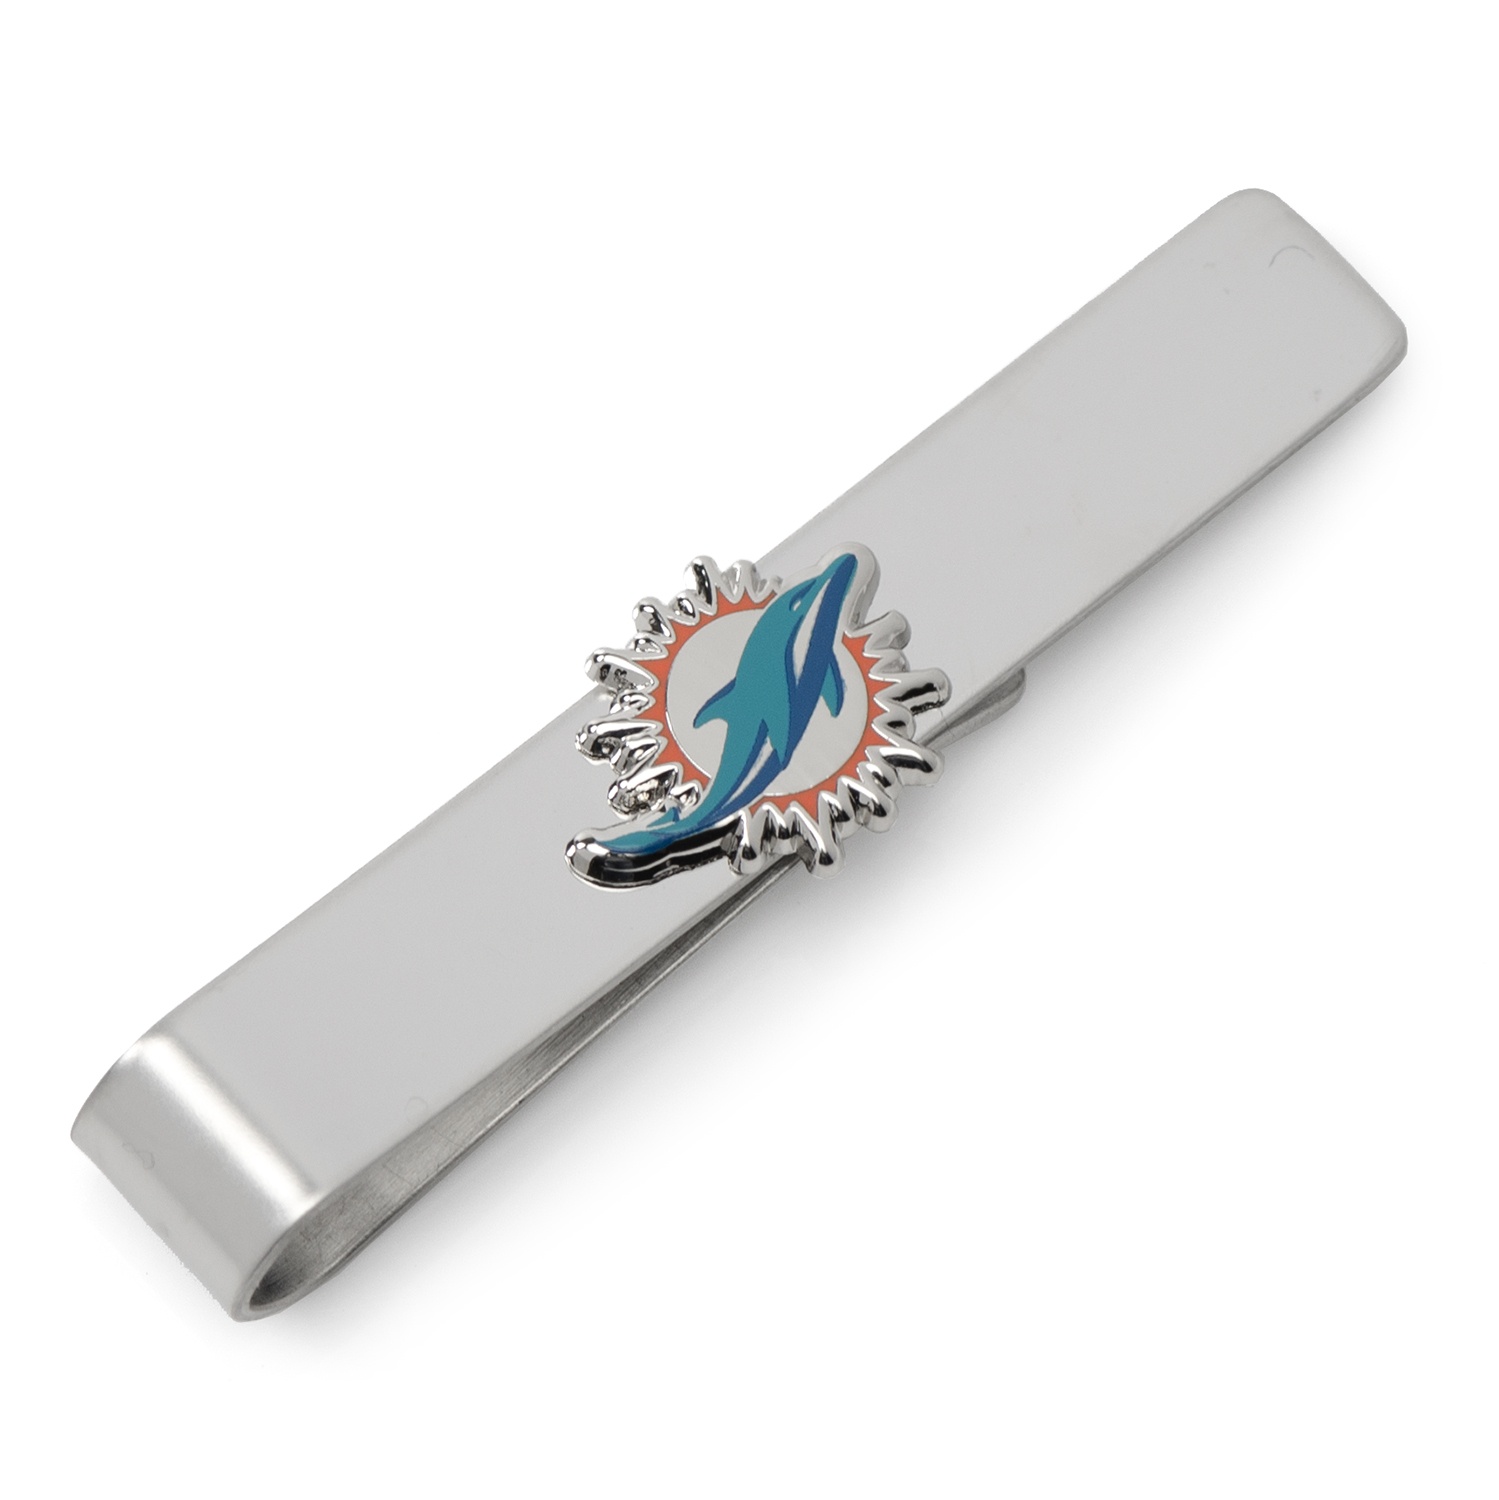
Miami Dolphins Tie Bar
Features Description - Miami Dolphins Shield Tie Bar. This shiny silver plated sliding tie bar features the Baltimore Miami Dolphins team logo in bright enamel colors. Presented in official NFL gift packaging with turf interior. Officially licensed NFL tie bar. SKU - PD-MDOL-TB Material - Silver tone plated base metal and enamel Licensing - NFL Dimensions - Approximately 2" x 3/8"
Brand: Cufflinks Inc
Category: Apparel & Accessories > Clothing Accessories > Tie Clips